Dave Baldwin (baseball)

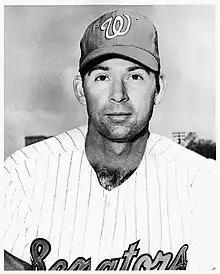
Dave Baldwin in 1968

David George Baldwin (born March 30, 1938) is an American former professional baseball pitcher.